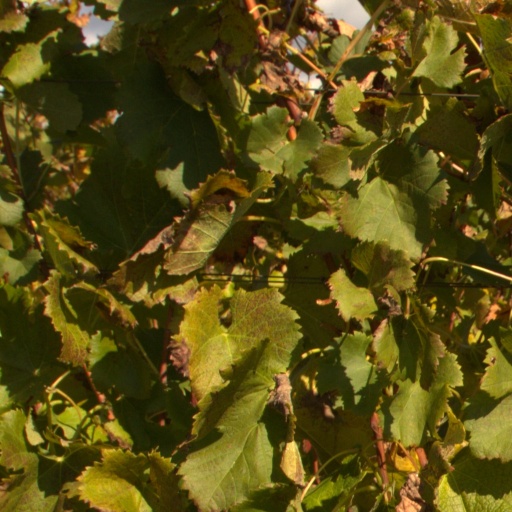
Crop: grape